Paul Allen

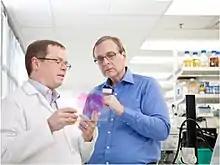
Allen (right) studies a brain sample with Allan Jones, CEO of the Allen Institute for Brain Science, in 2011.

In September 2003, Allen launched the Allen Institute for Brain Science with a $100 million contribution dedicated to understanding how the human brain works. Allen eventually donated $500 million to the institute, making it his single-largest philanthropic recipient. The institute for has taken a Big Science and open science approach; it makes research tools available to the scientific community. The institute's projects include the Allen Mouse Brain Atlas, Allen Human Brain Atlas and the Allen Mouse Brain Connectivity Atlas. It helped to advance and shape the White House's BRAIN Initiative and the Human Brain Project.